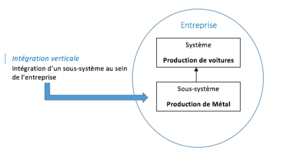
Integration verticale d'un sous-système au sein de l'entreprise
Des applications émergentes telles que l'administration en ligne, la formation en ligne, les bibliothèques électroniques ... nécessitent l’accès à diverses sources d’information. Ces dernières sont généralement hétérogènes, que ce soit au niveau syntaxique ou sémantique. En effet, des conflits sémantiques surviennent puisque les systèmes n’utilisent pas la même interprétation de l’information qui est définie différemment d’une organisation à l’autre.